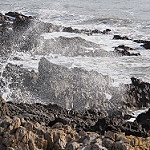
Label: sea